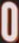
Number: 0